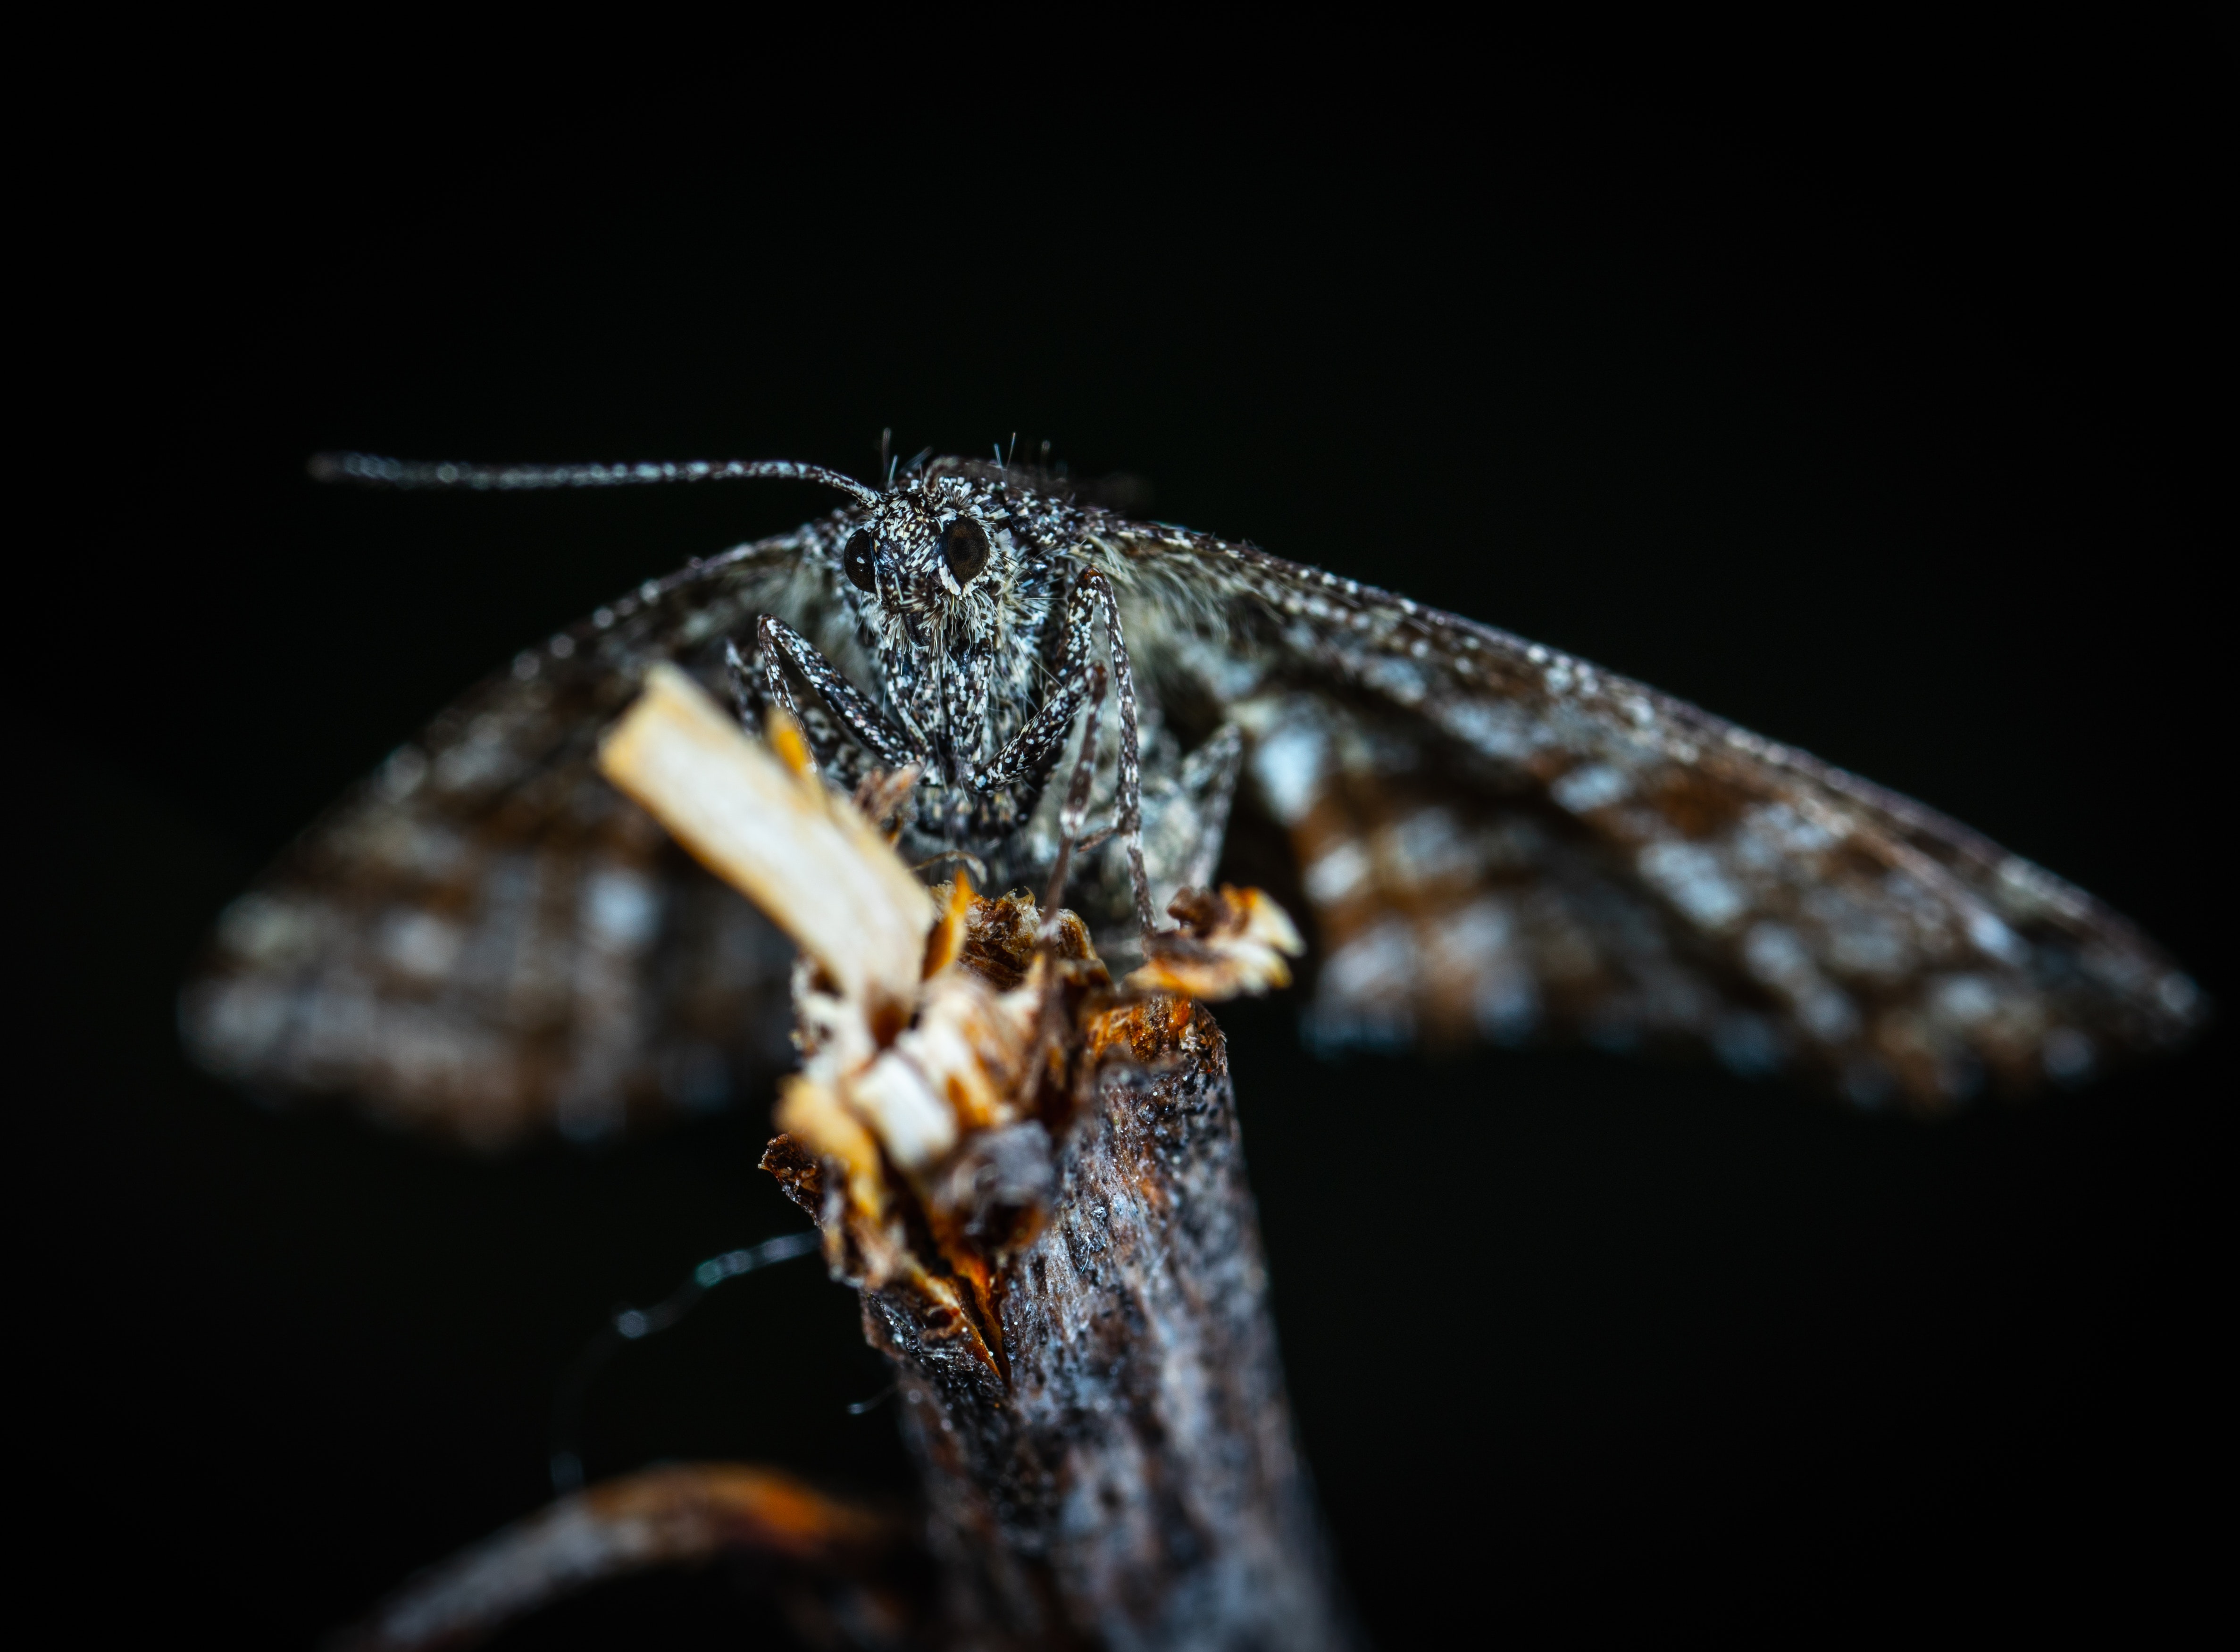
insect, invertebrate, macro photography, close up, net winged insects, pest, organism, wildlife, darkness, fly, photography, membrane winged insect, arthropod, wing, moth, moths and butterflies, night, stock photography